Historic counties of England

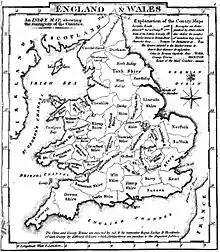
An 1824 map of the English and Welsh counties

Although all of England was divided into shires by the time of the Norman Conquest, some counties were formed later, such as Lancashire in the 12th century. Perhaps because of their differing origins the counties varied considerably in size. The county boundaries were fairly static until the Local Government Act 1888. Each shire was responsible for gathering taxes for the central government; for local defence; and for justice, through assize courts.